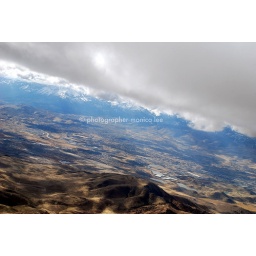
fly around the sky thru plane